Longstone, Cornwall

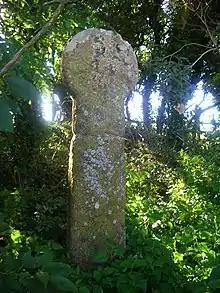
The medieval cross

There is however a later medieval cross by the crossroads. It consists of a medieval crosshead placed on a modern rough hewn shaft which has been set into a medieval moorstone slab base.